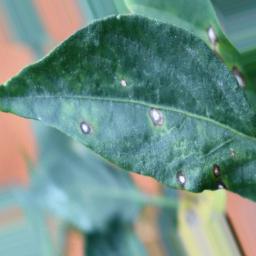
Label: cercospora